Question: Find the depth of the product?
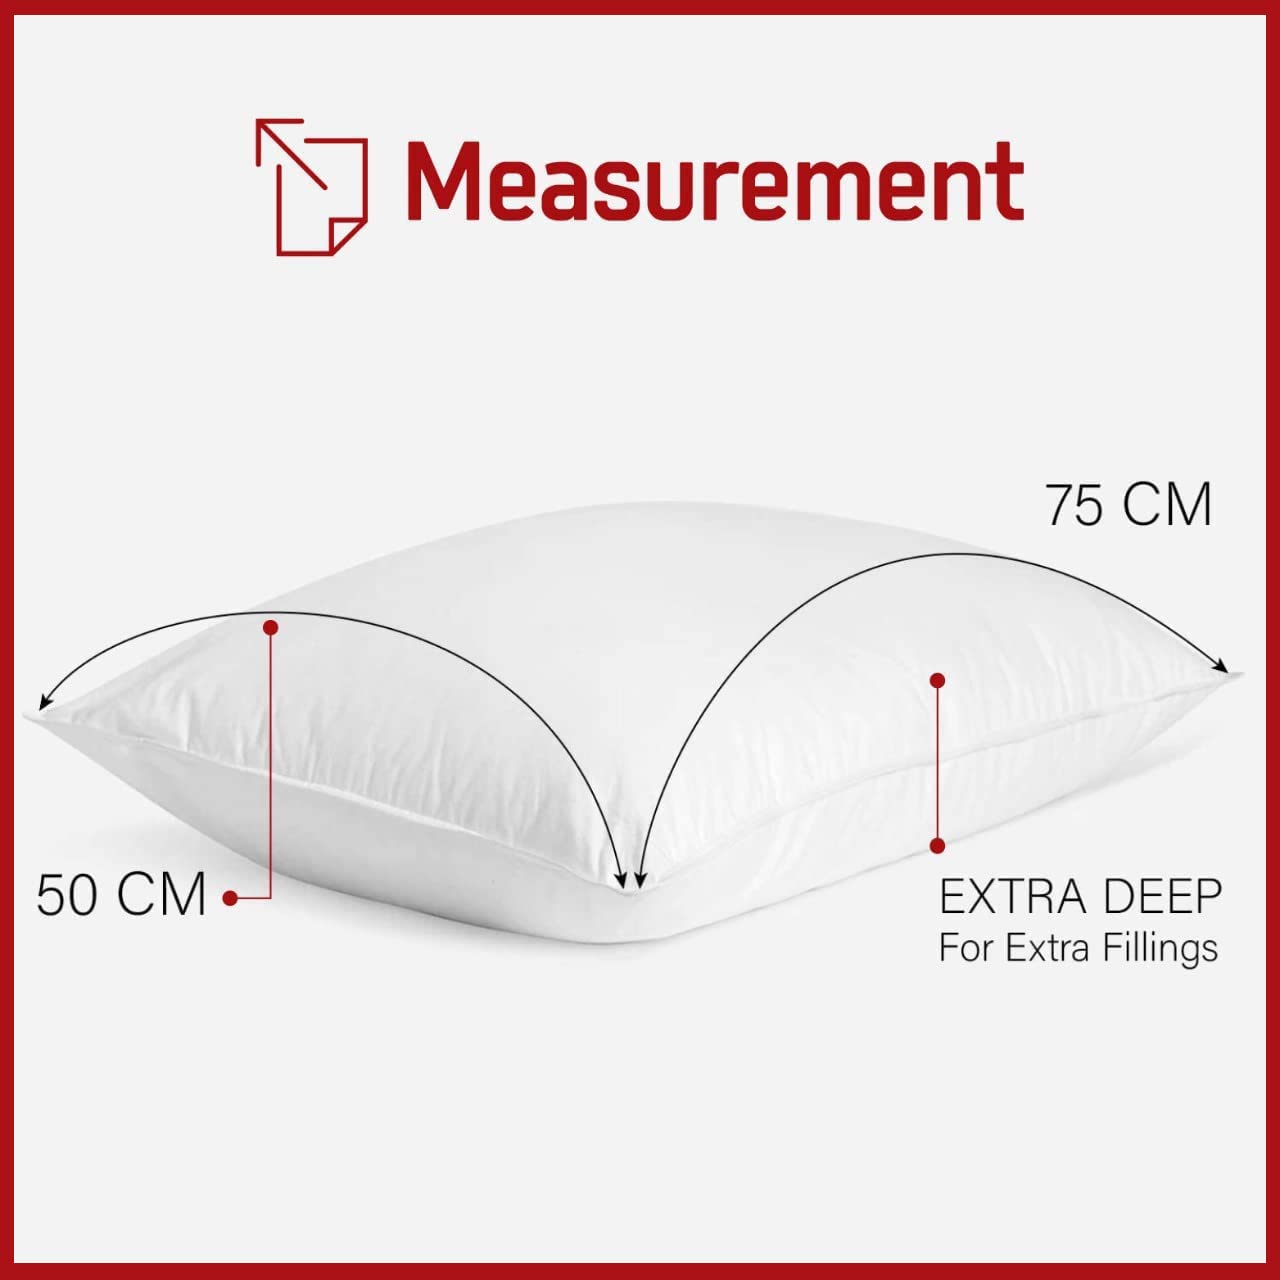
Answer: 75.0 centimetre